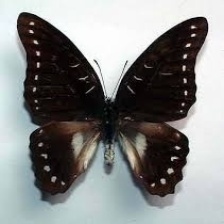
Species: GREAT JAY